Françoise Benhamou

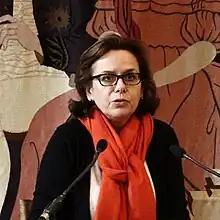
Françoise Benhamou (2013)

Françoise Benhamou (born 12 November 1952) is a Moroccan-born French economist, columnist, and professor. A specialist in the economics of the arts and literature, she serves on the faculties of Sciences Po Lille, Sciences Po Paris, the École Normale Supérieure, and the Sorbonne Paris North University. She is also a member of the Autorité de Régulation des Communications Électroniques, des Postes et de la Distribution de la Presse (ARCEP) from 2012 to 2018.